Church and Convent of the Third Order of Our Lady of Carmo

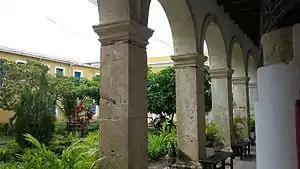
Garden of the Church of Our Lady of Carmo

recognized and registered in the National Artistic Historical Heritage Institute (IPHAN) since July 22, 1938, the church enchants people and visitors from various places for the singularity present in every detail. The well-executed chancel carvings and almost all covered with gold, the helix columns with stylized leaves of acanthus obey the style of the main church of the Carmelite Order and the ceiling lining in ogival vault, telling episodes of the life and death of the great reformer do Carmo are the main highlights.